I Musici

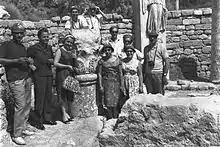
Members of I Musici on a visit to Israel, 1962

I Musici (pronounced ), also known as I Musici di Roma, is an Italian chamber orchestra from Rome formed in 1951. They are well known for their interpretations of Baroque and other works, particularly Antonio Vivaldi and Tomaso Albinoni.